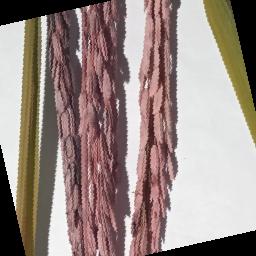
Label: Rice___Neck_Blast